Regional effects of the 2021–2023 global energy crisis

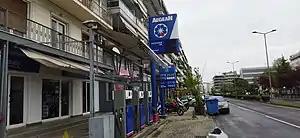
Gas station in Kavala with gas prices exceeding 2 euros/litre

Due to the abrupt delignitisation and Limit Price, electricity prices hit record high €420 per MWh. The Limit Price is a key parameter of the electricity tariff. It is transferred to the electricity bill as adjustment clause. By activating it, the providers pass on to the consumption the total increases of the supply costs in the wholesale market and the reductions respectively, although in the latter case they are not in a hurry or can be forgotten. The adjustment clause transfers to consumption the total cost of supply that is added to the Limit Price and corresponds to costs.